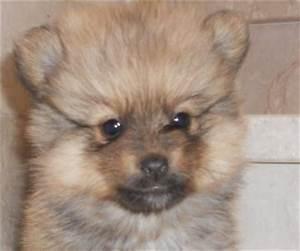
dog